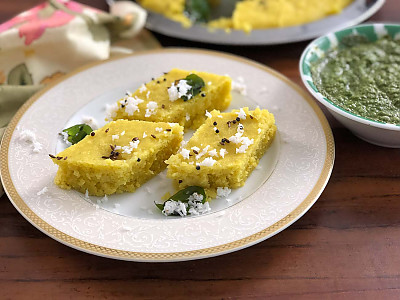
Dish: dhokla